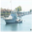
Label: ship